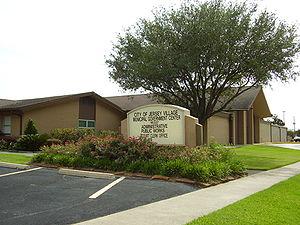
Jersey Village est une ville située au centre du comté de Harris au Texas, aux États-Unis. La ville fait partie de la région métropolitaine du Greater Houston.